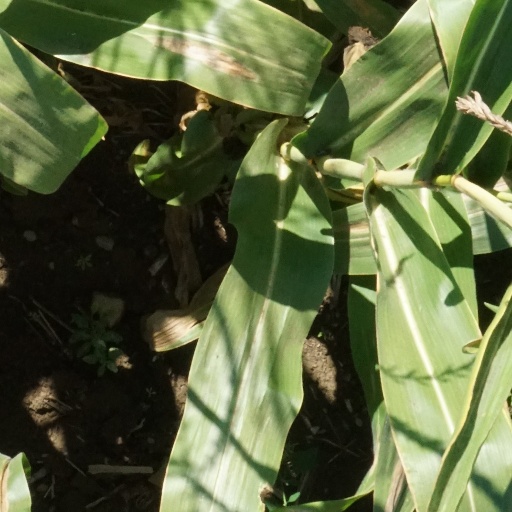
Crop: maize; corn